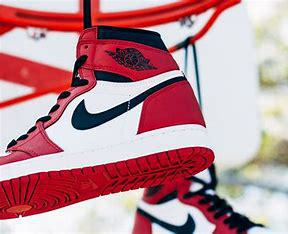
Brand: Jordan
Model: 1 Retro OG